Effects of the 1928 Okeechobee hurricane in Florida

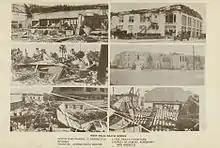
Collection of pictures capturing damage to a pharmacy, a furniture store, a few homes, and a church

In the week leading up to the hurricane, West Palm Beach observed of precipitation, at least of which fell during the storm. Approximately of rain fell on September 16, setting a daily record for that date. Among the buildings obliterated included a furniture store, pharmacy, warehouse, hotel, school, and ironworks, most of those being wooden-frame structures, while the few concrete-built structures remained standing. Further, winds deroofed a number of other structures, including the Miramar Inn and most buildings at Saint Ann's Catholic Church, with "The Palm Beach Post" noting that the former "bore evidences that it might defy repairs." and the latter also suffering damage to furniture, plastering, and vestments after rains poured in. All theaters in the city sustained major damage or destruction. The Kettler Theater suffered severe damage totaling about $125,000, while the Stanley experienced a similar fate, but quickly reopened by October. Additionally, only the walls of the Flamingo withstood the storm. Skylights at the county courthouse shattered, causing rainwater to flood the Criminal Court of Record rooms. Similarly, winds also broke a skylight at city hall, damaging bookkeeper records. The cyclone partially demolished the hospital, which consequently led to the Pennsylvania Hotel becoming a temporary hospital. However, the hotel itself sustained about $60,000 in damage after the chimney crashed through 14 floors.